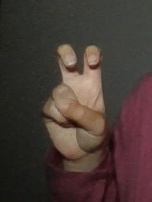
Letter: toot